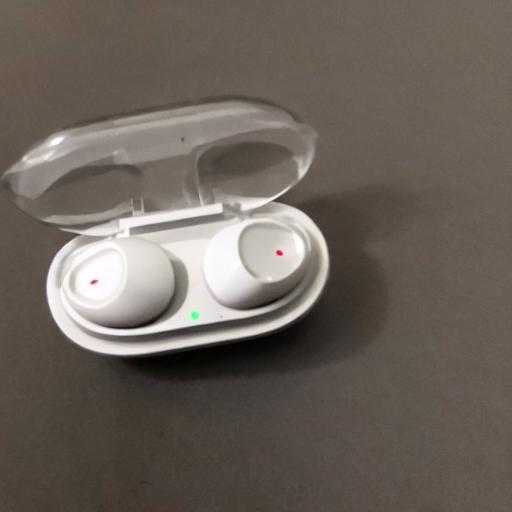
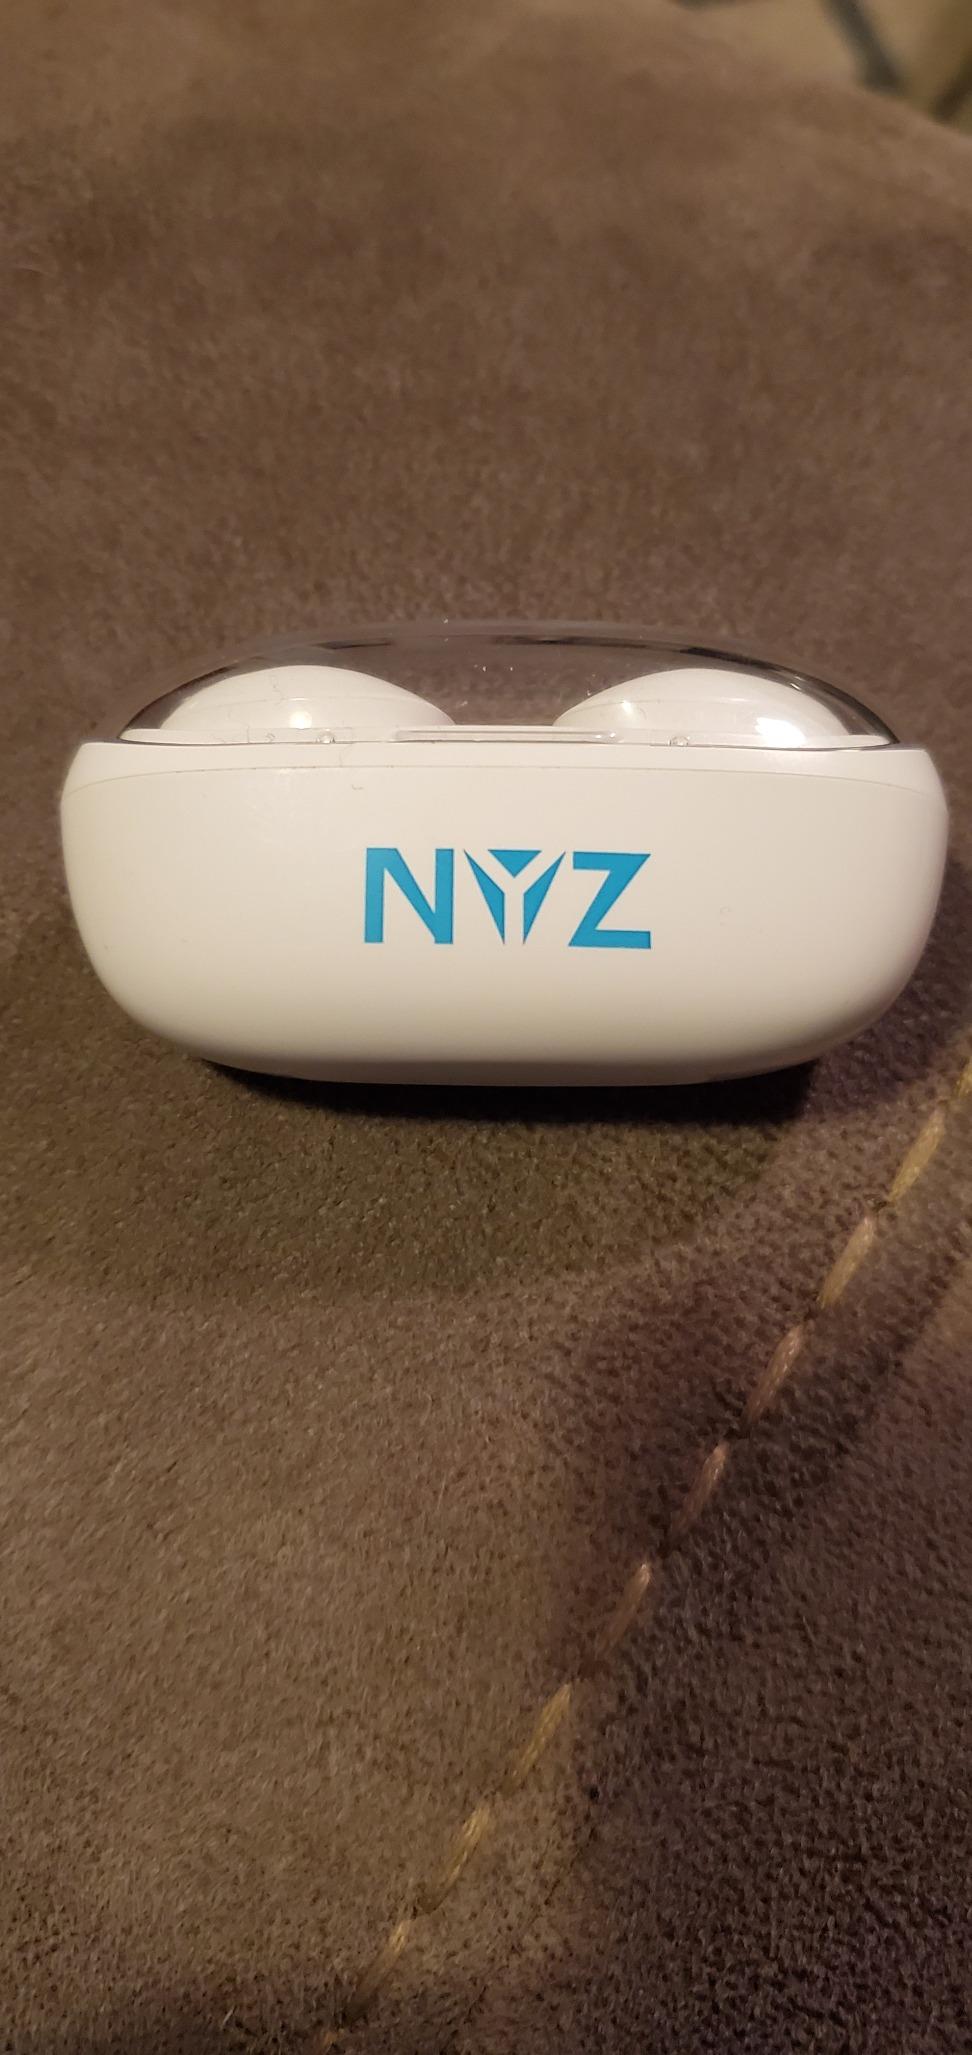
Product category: earbuds
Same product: no